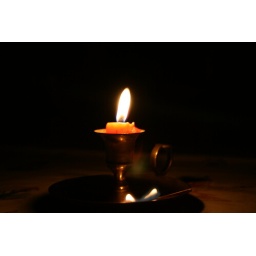
the orange glow in the actural canndel has the effect of a traped sun partical in a golden holder